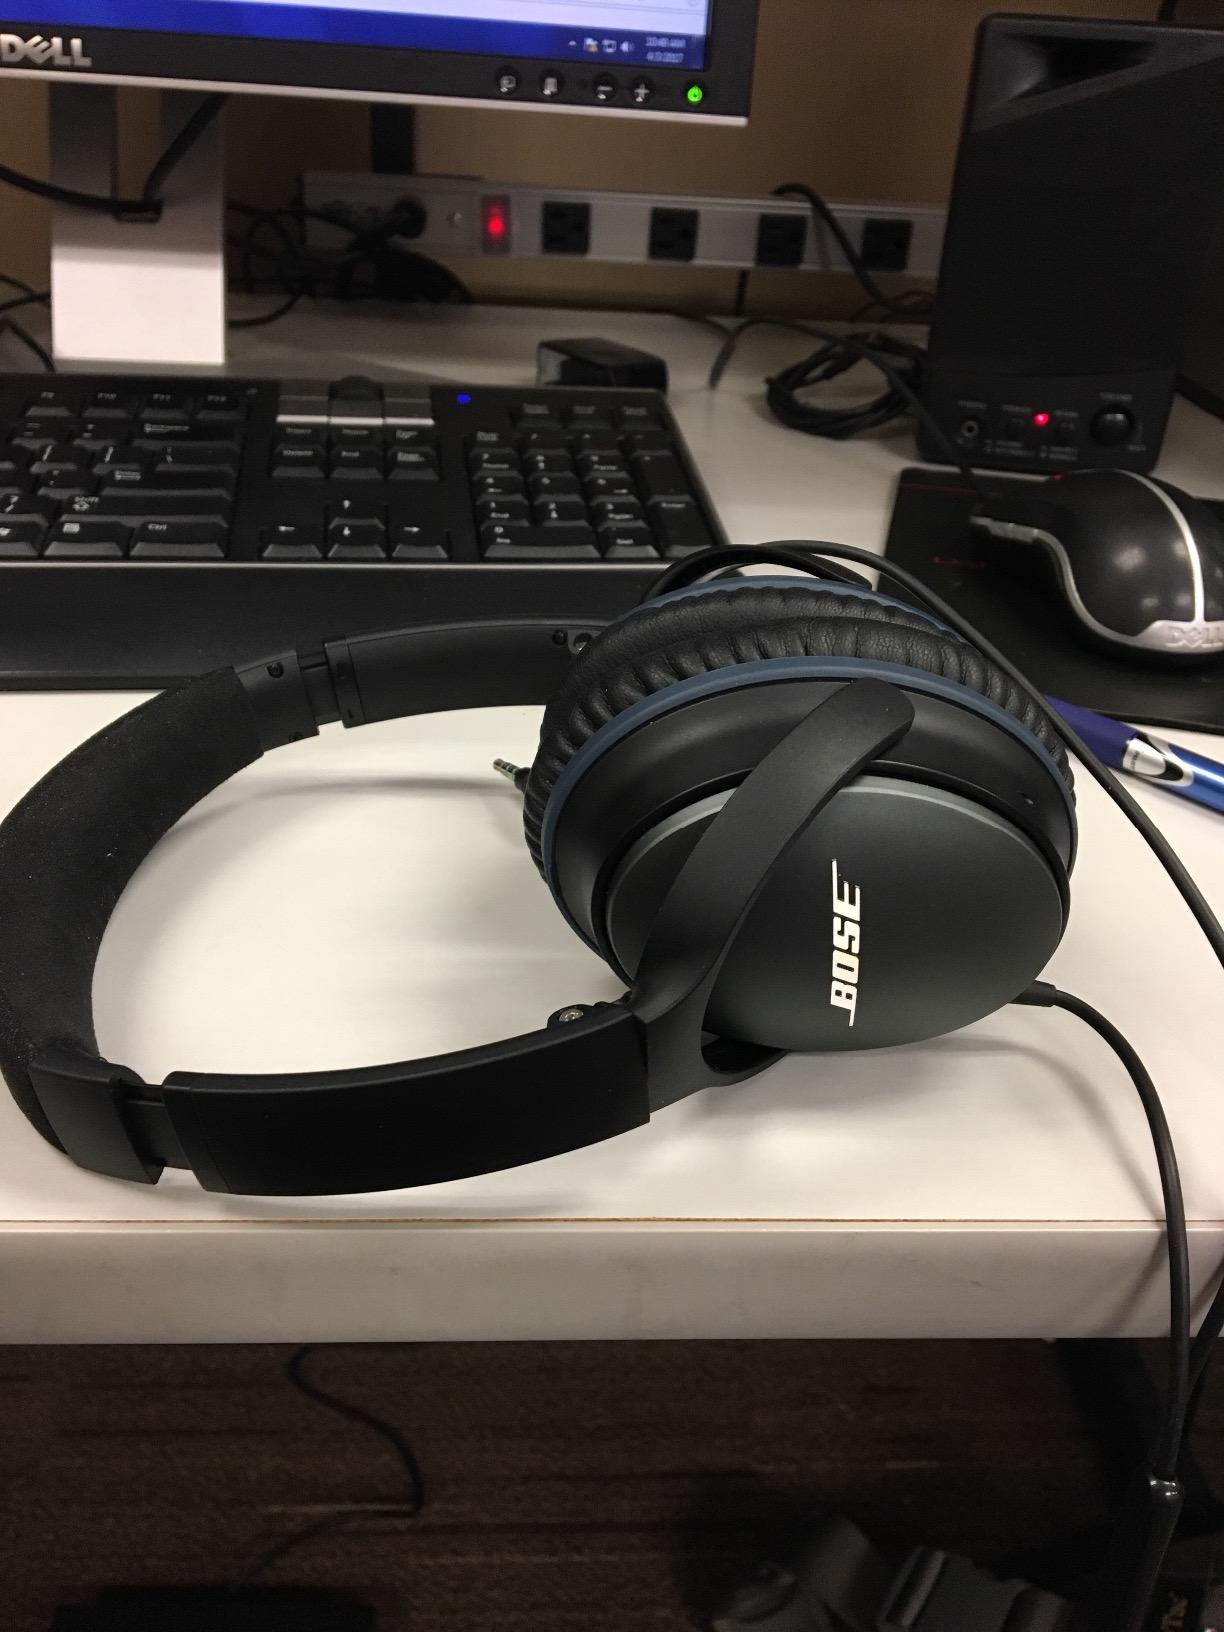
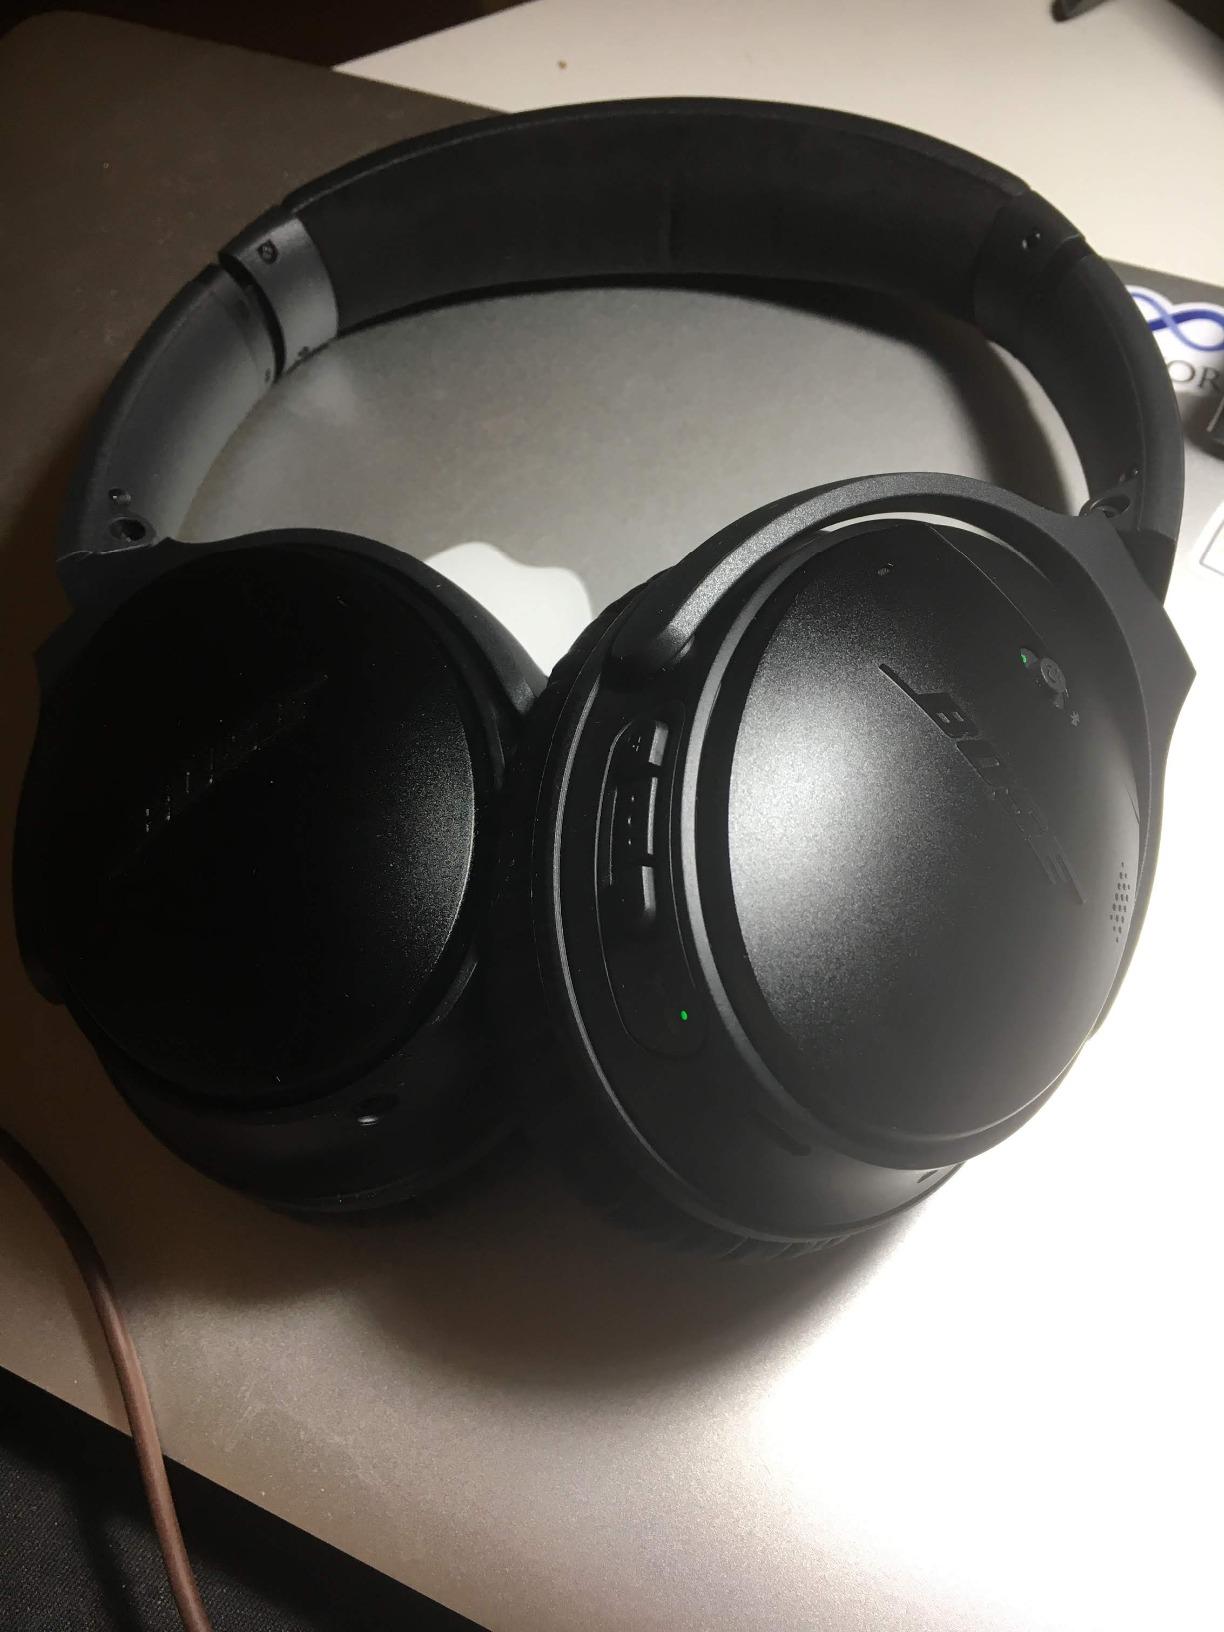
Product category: headphones
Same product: no